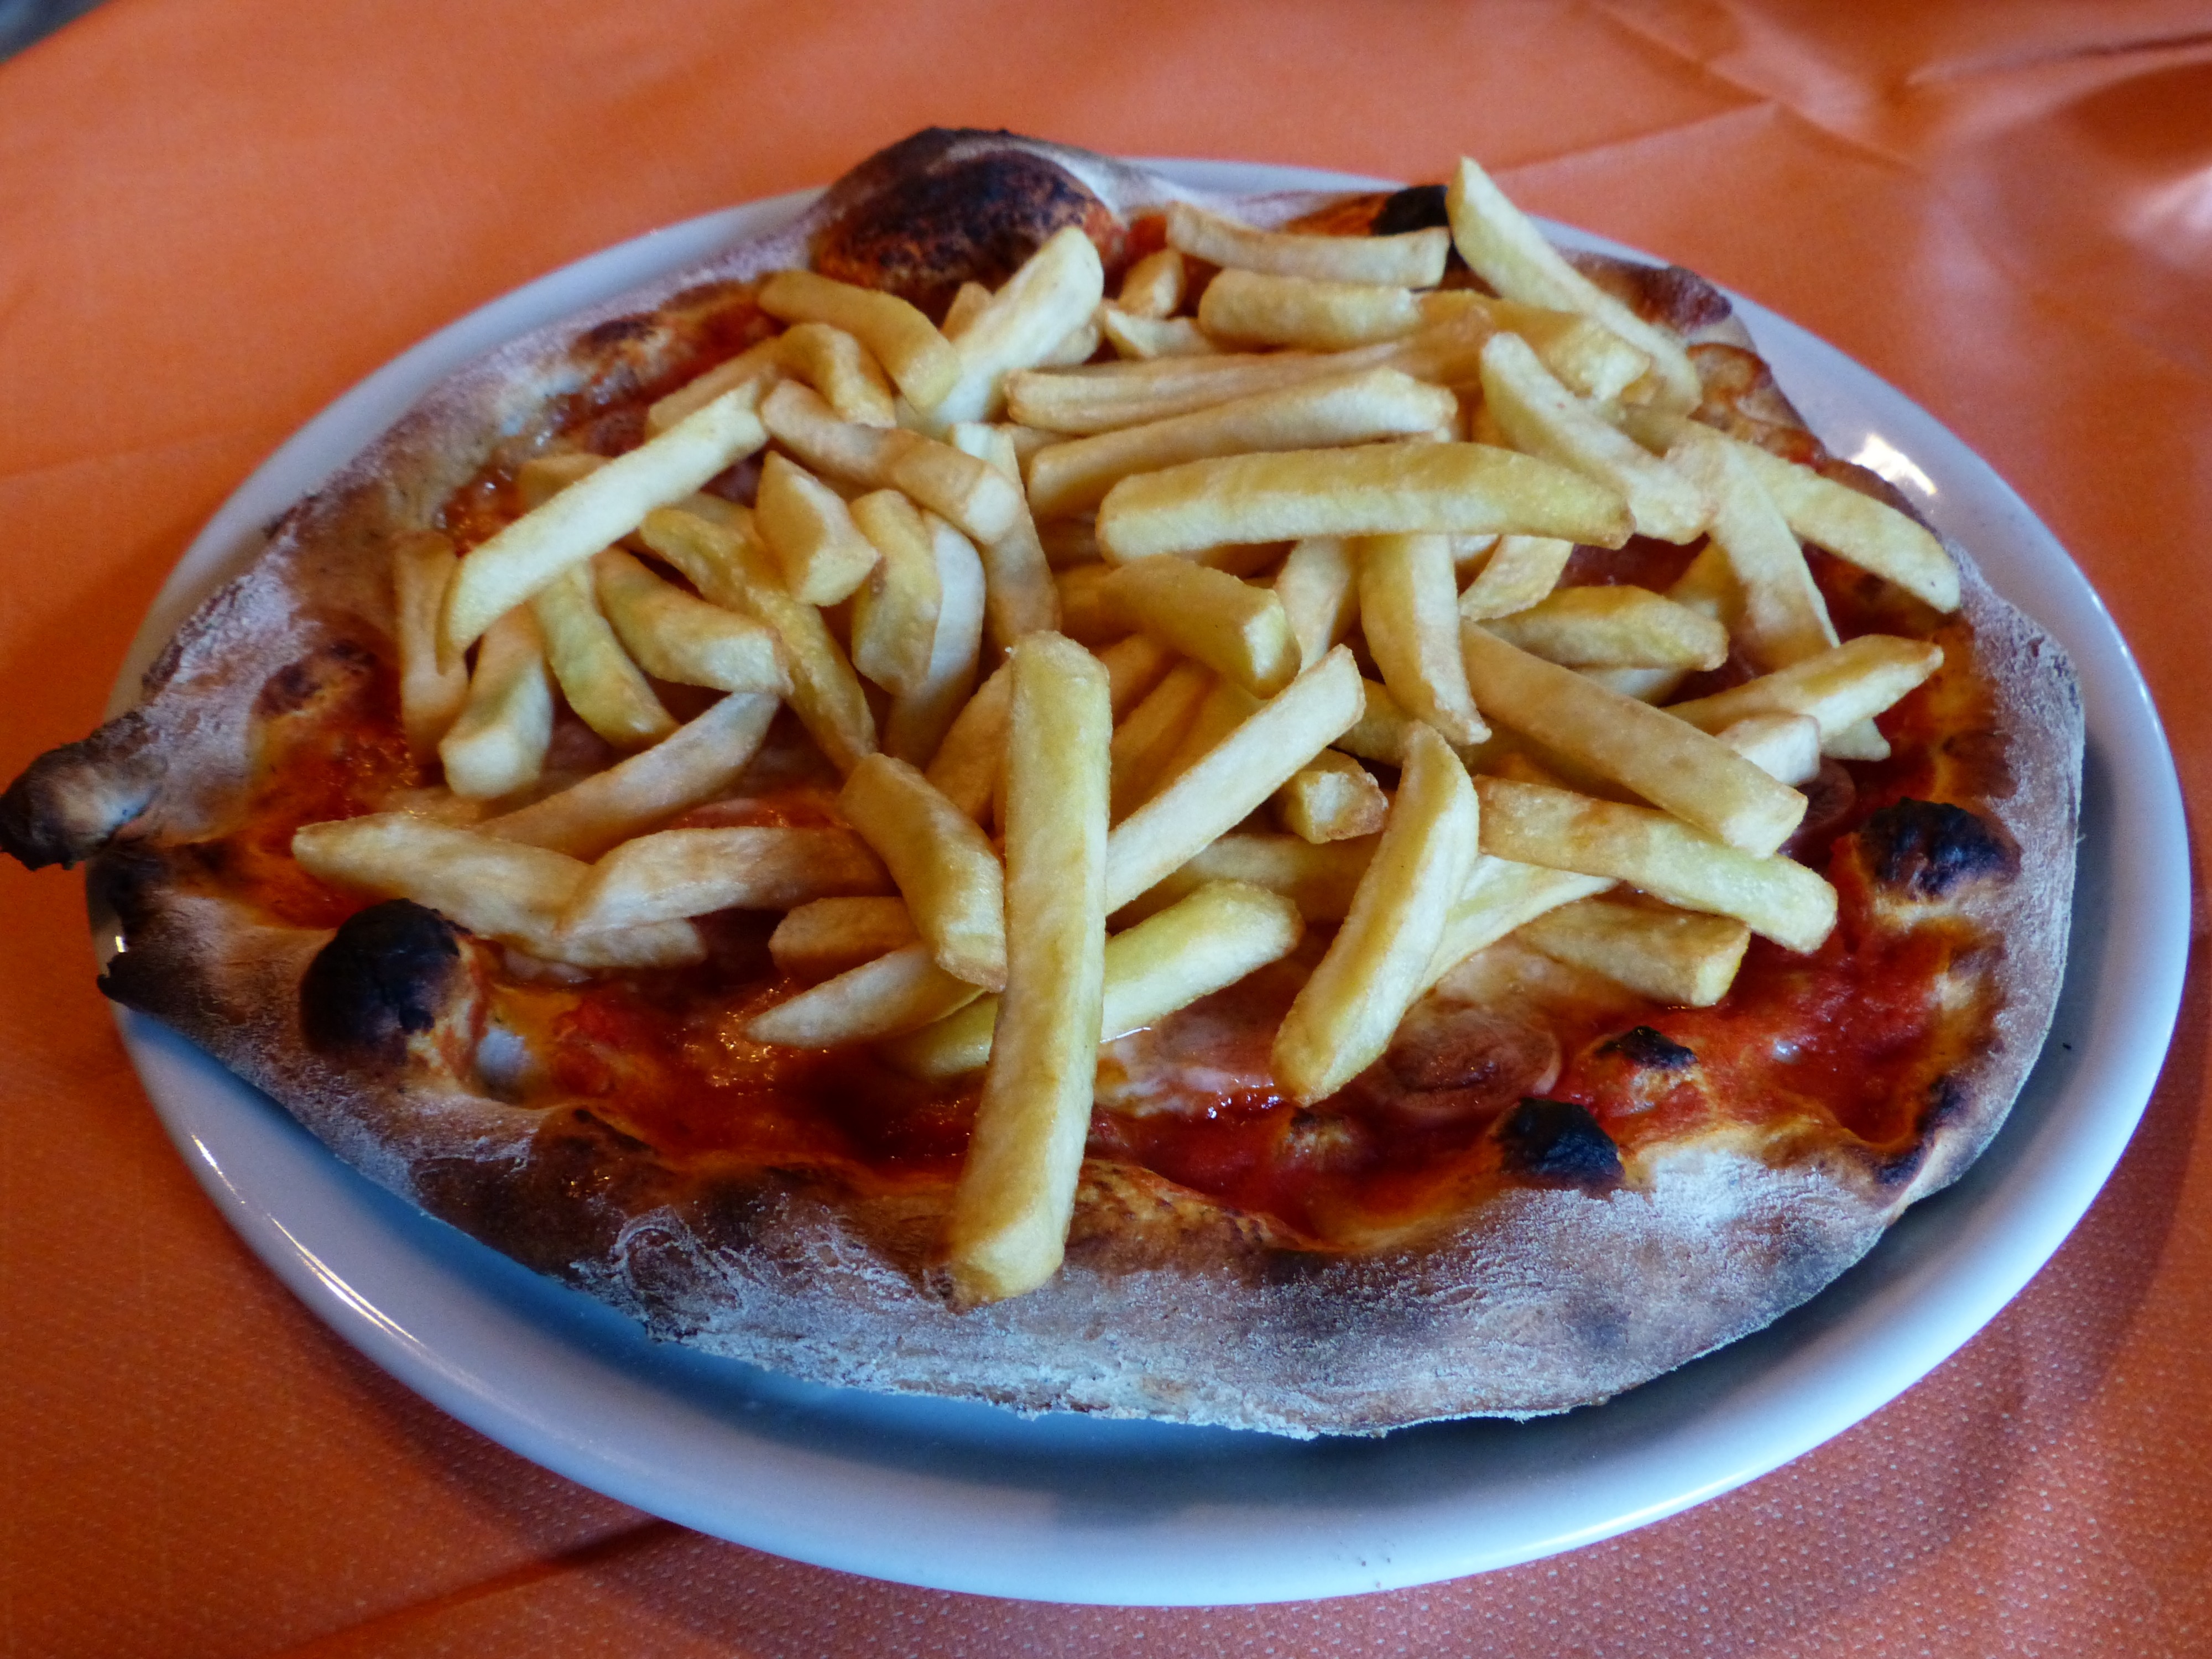
restaurant, dish, meal, food, produce, plate, eat, meat, lunch, cuisine, delicious, pizza, crust, dinner, italian, french fries, pizza topping, canadian cuisine, poutine, cheese fries, pizza chips